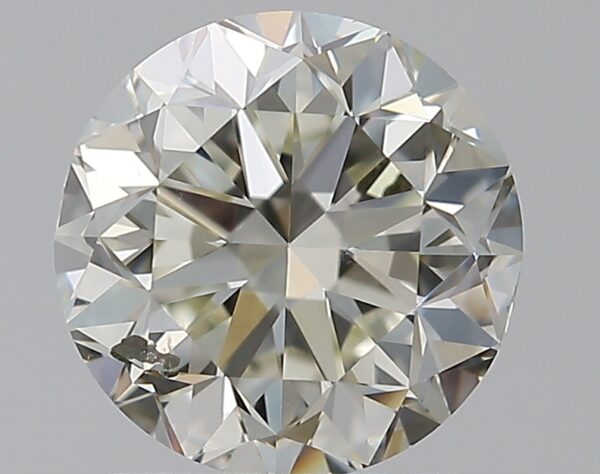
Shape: round
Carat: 1.5
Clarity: SI2
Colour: L
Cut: F
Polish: EX
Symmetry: VG
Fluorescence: F
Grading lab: GIA
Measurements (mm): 6.86 x 6.94 x 4.66